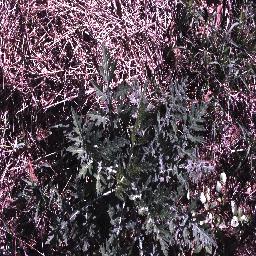
Label: parthenium